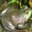
Label: frog